Iosi Havilio

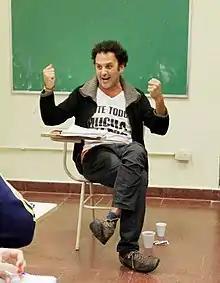
Iosi Havilio guest lecturing at the University of Buenos Aires, 2015

Iosi Havilio (born 1974 in Buenos Aires) is an Argentine author. He's the son of Yugoslav-Argentine actor Harry Havilio.